2023 Sun Bowl

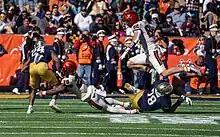
Jadarian Price (left) carries the ball for Notre Dame during the 2023 Sun Bowl

The 2023 Sun Bowl was a college football bowl game played on December 29, 2023, at the Sun Bowl in El Paso, Texas. The 90th edition (89th playing) of the annual Sun Bowl game featured Oregon State from the Pac-12 Conference and Notre Dame, an FBS independent. The game began at approximately 12:00 p.m. MST and was aired on CBS. The Sun Bowl was one of the 2023–24 bowl games concluding the 2023 FBS football season. The game was sponsored by Frosted Flakes breakfast cereal, a brand of WK Kellogg Co, and was officially known as the Tony the Tiger Sun Bowl, referring to the cereal's mascot, Tony the Tiger.